Ox

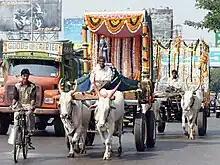
Zebu oxen in Mumbai, India

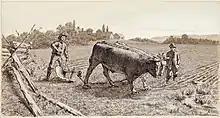
"Ploughing with Oxen" by George H. Harvey, Nova Scotia, Canada, 1881

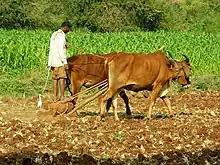
Oxen used for plowing, 2013

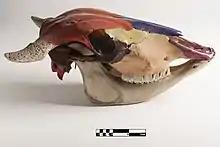
Ox skull

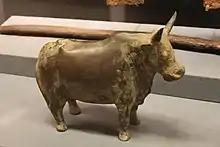
Tang dynasty bronze ox

An ox (: oxen), also known as a bullock (in British, Australian, and Indian English), is a large bovine, trained and used as a draft animal. Oxen are commonly castrated adult male cattle, because castration inhibits testosterone and aggression, which makes the males docile and safer to work with. Cows (adult females) or bulls (intact males) may also be used in some areas.